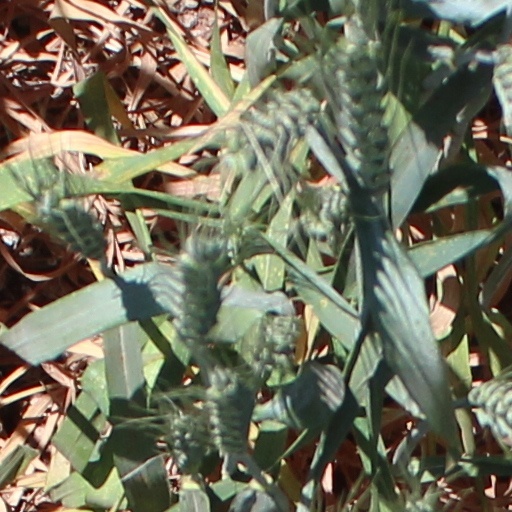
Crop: wheat